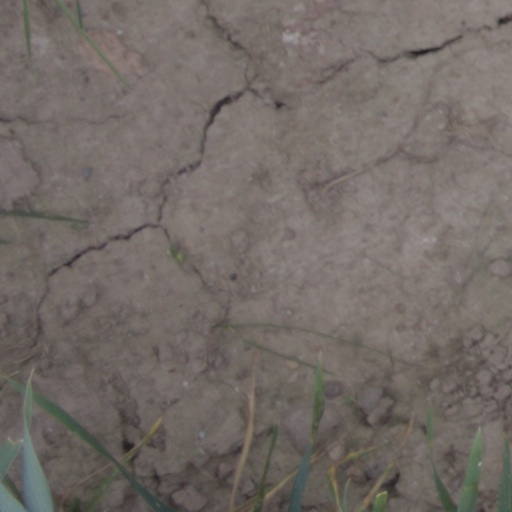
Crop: wheat